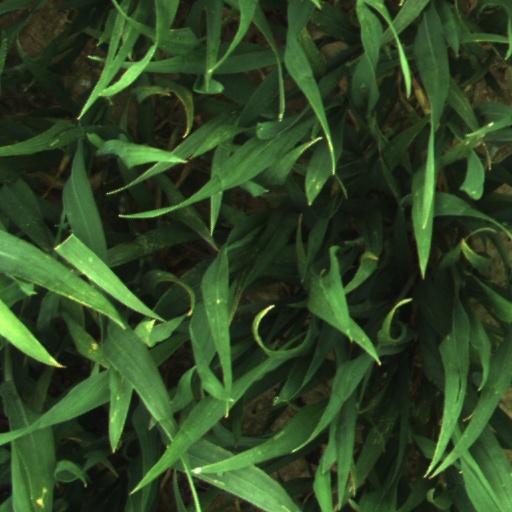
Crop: wheat